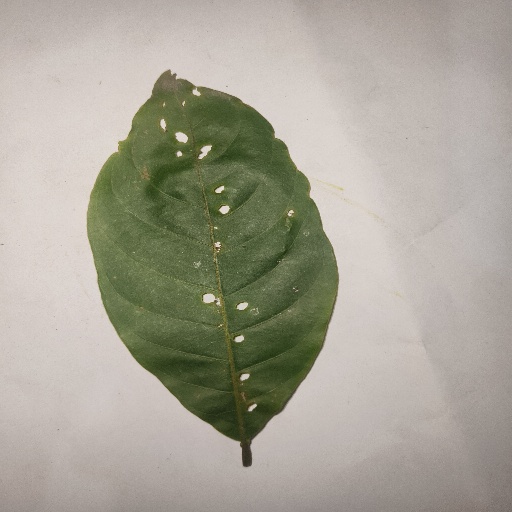
Species: HariTaki
Leaf condition: Bacterial Spot